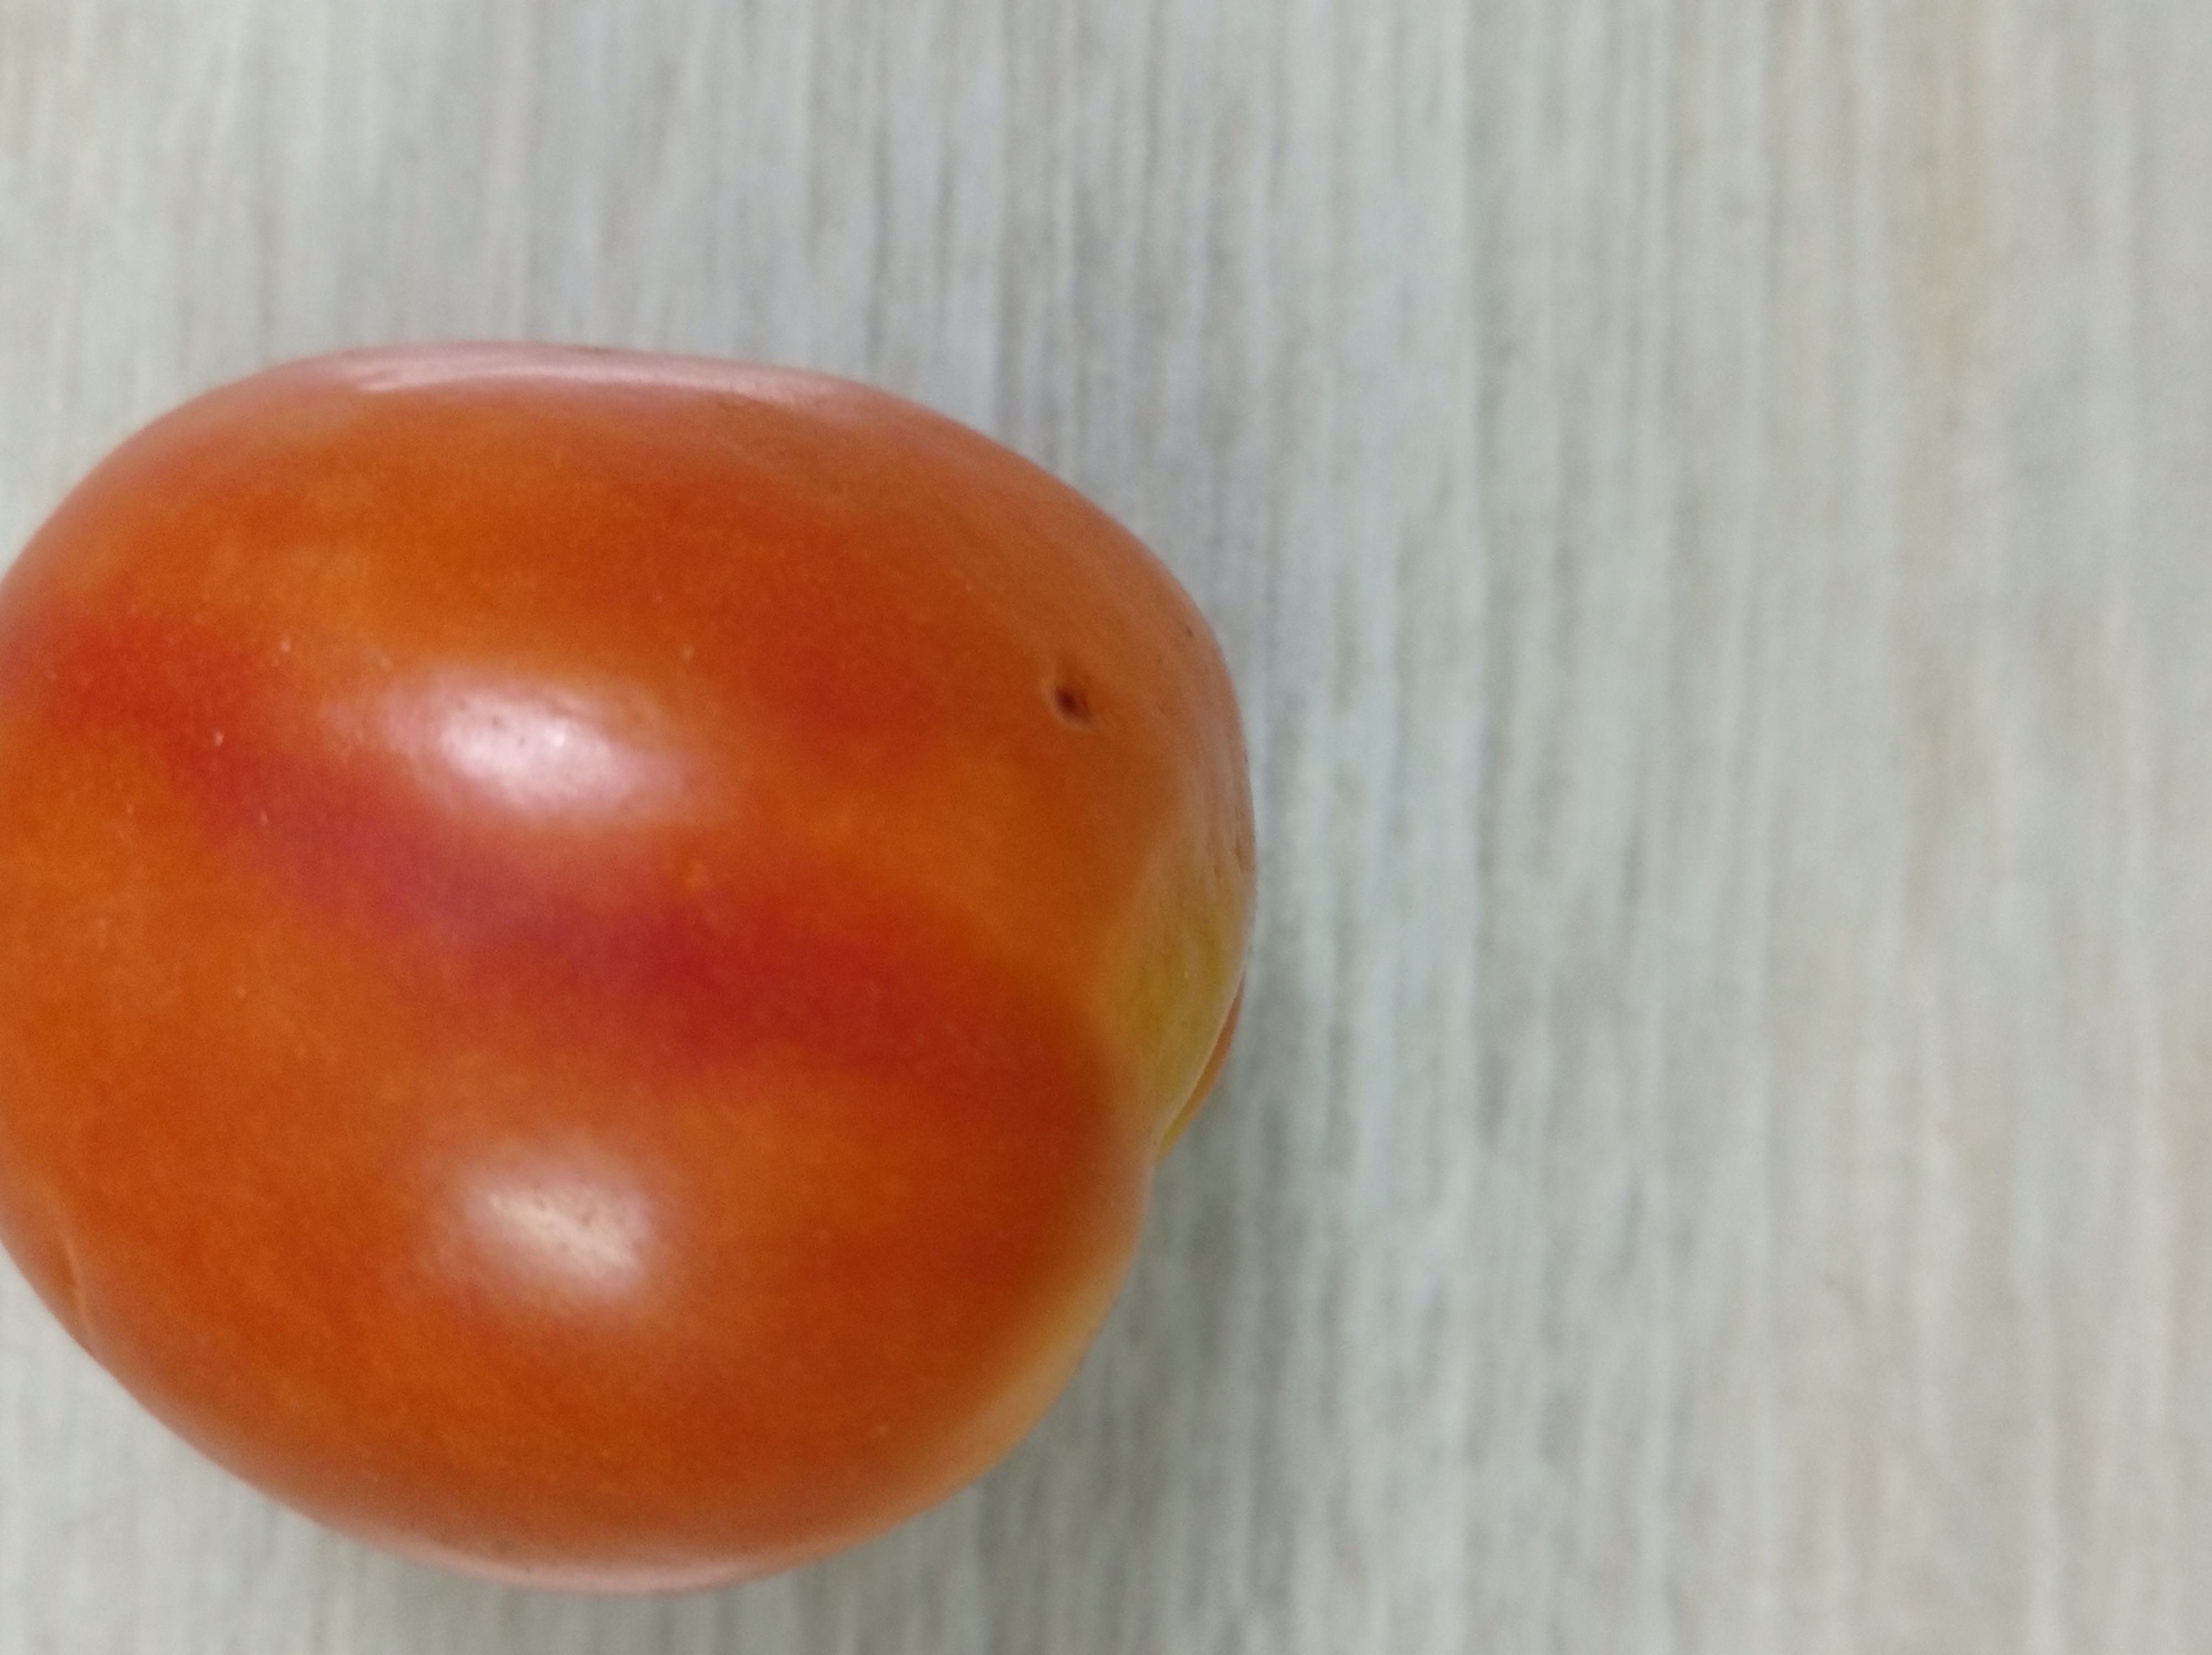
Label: Fresh